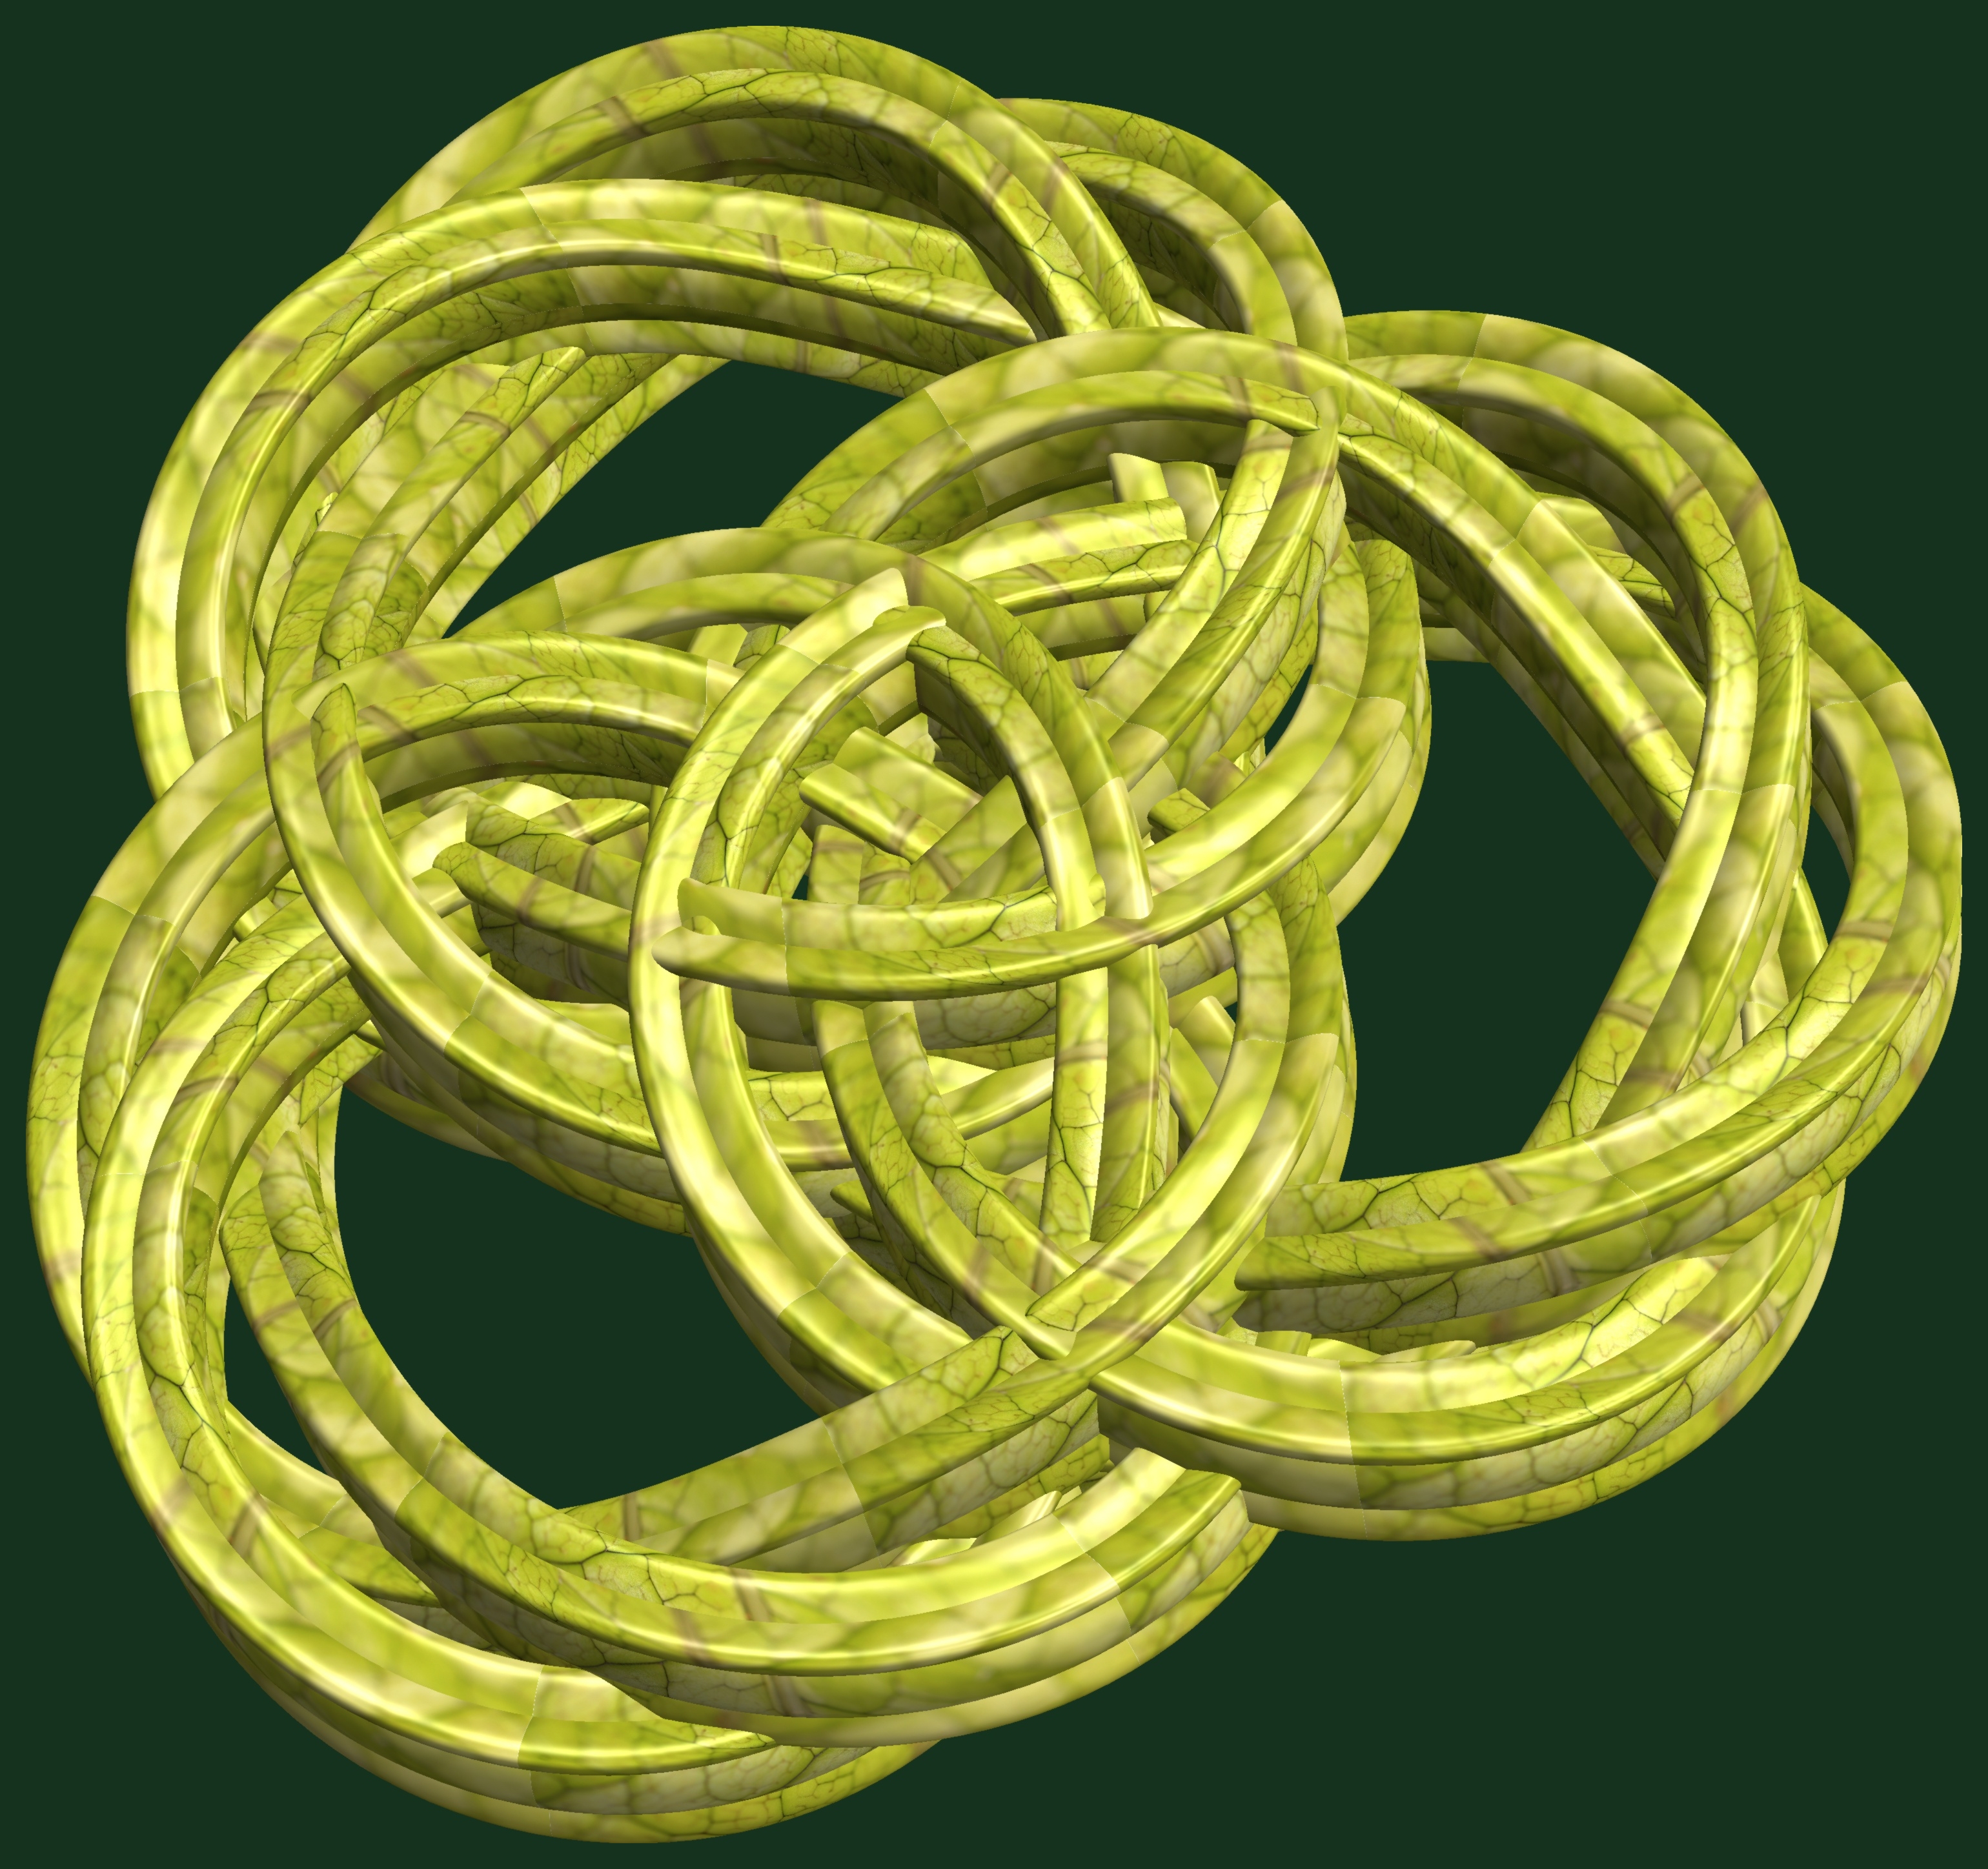
structure, texture, pattern, green, circle, design, symmetry, 3d, graphic, rings, knot, torus, mathematica, cg, parametricplot3d, code, program, algorithm, abstruct, mapping